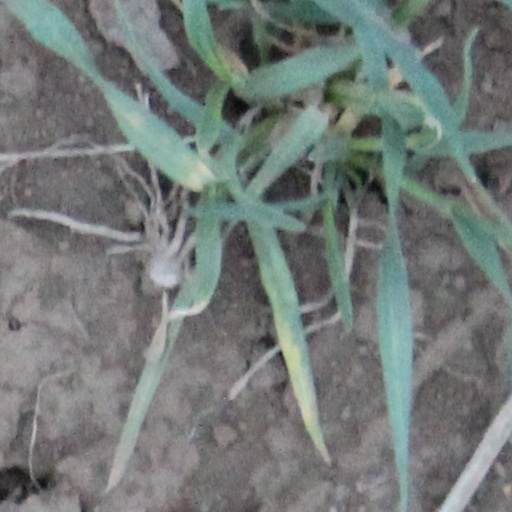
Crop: wheat